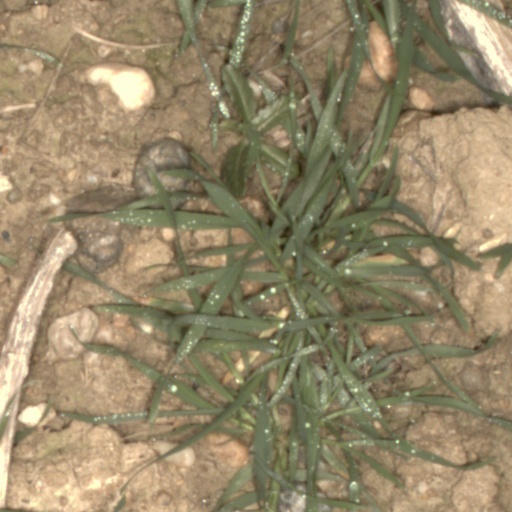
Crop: wheat